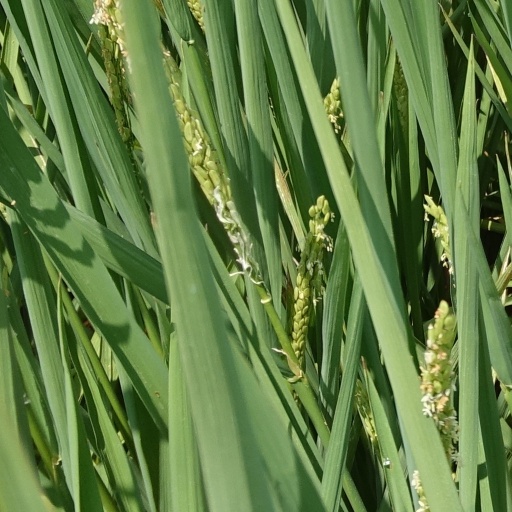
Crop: rice